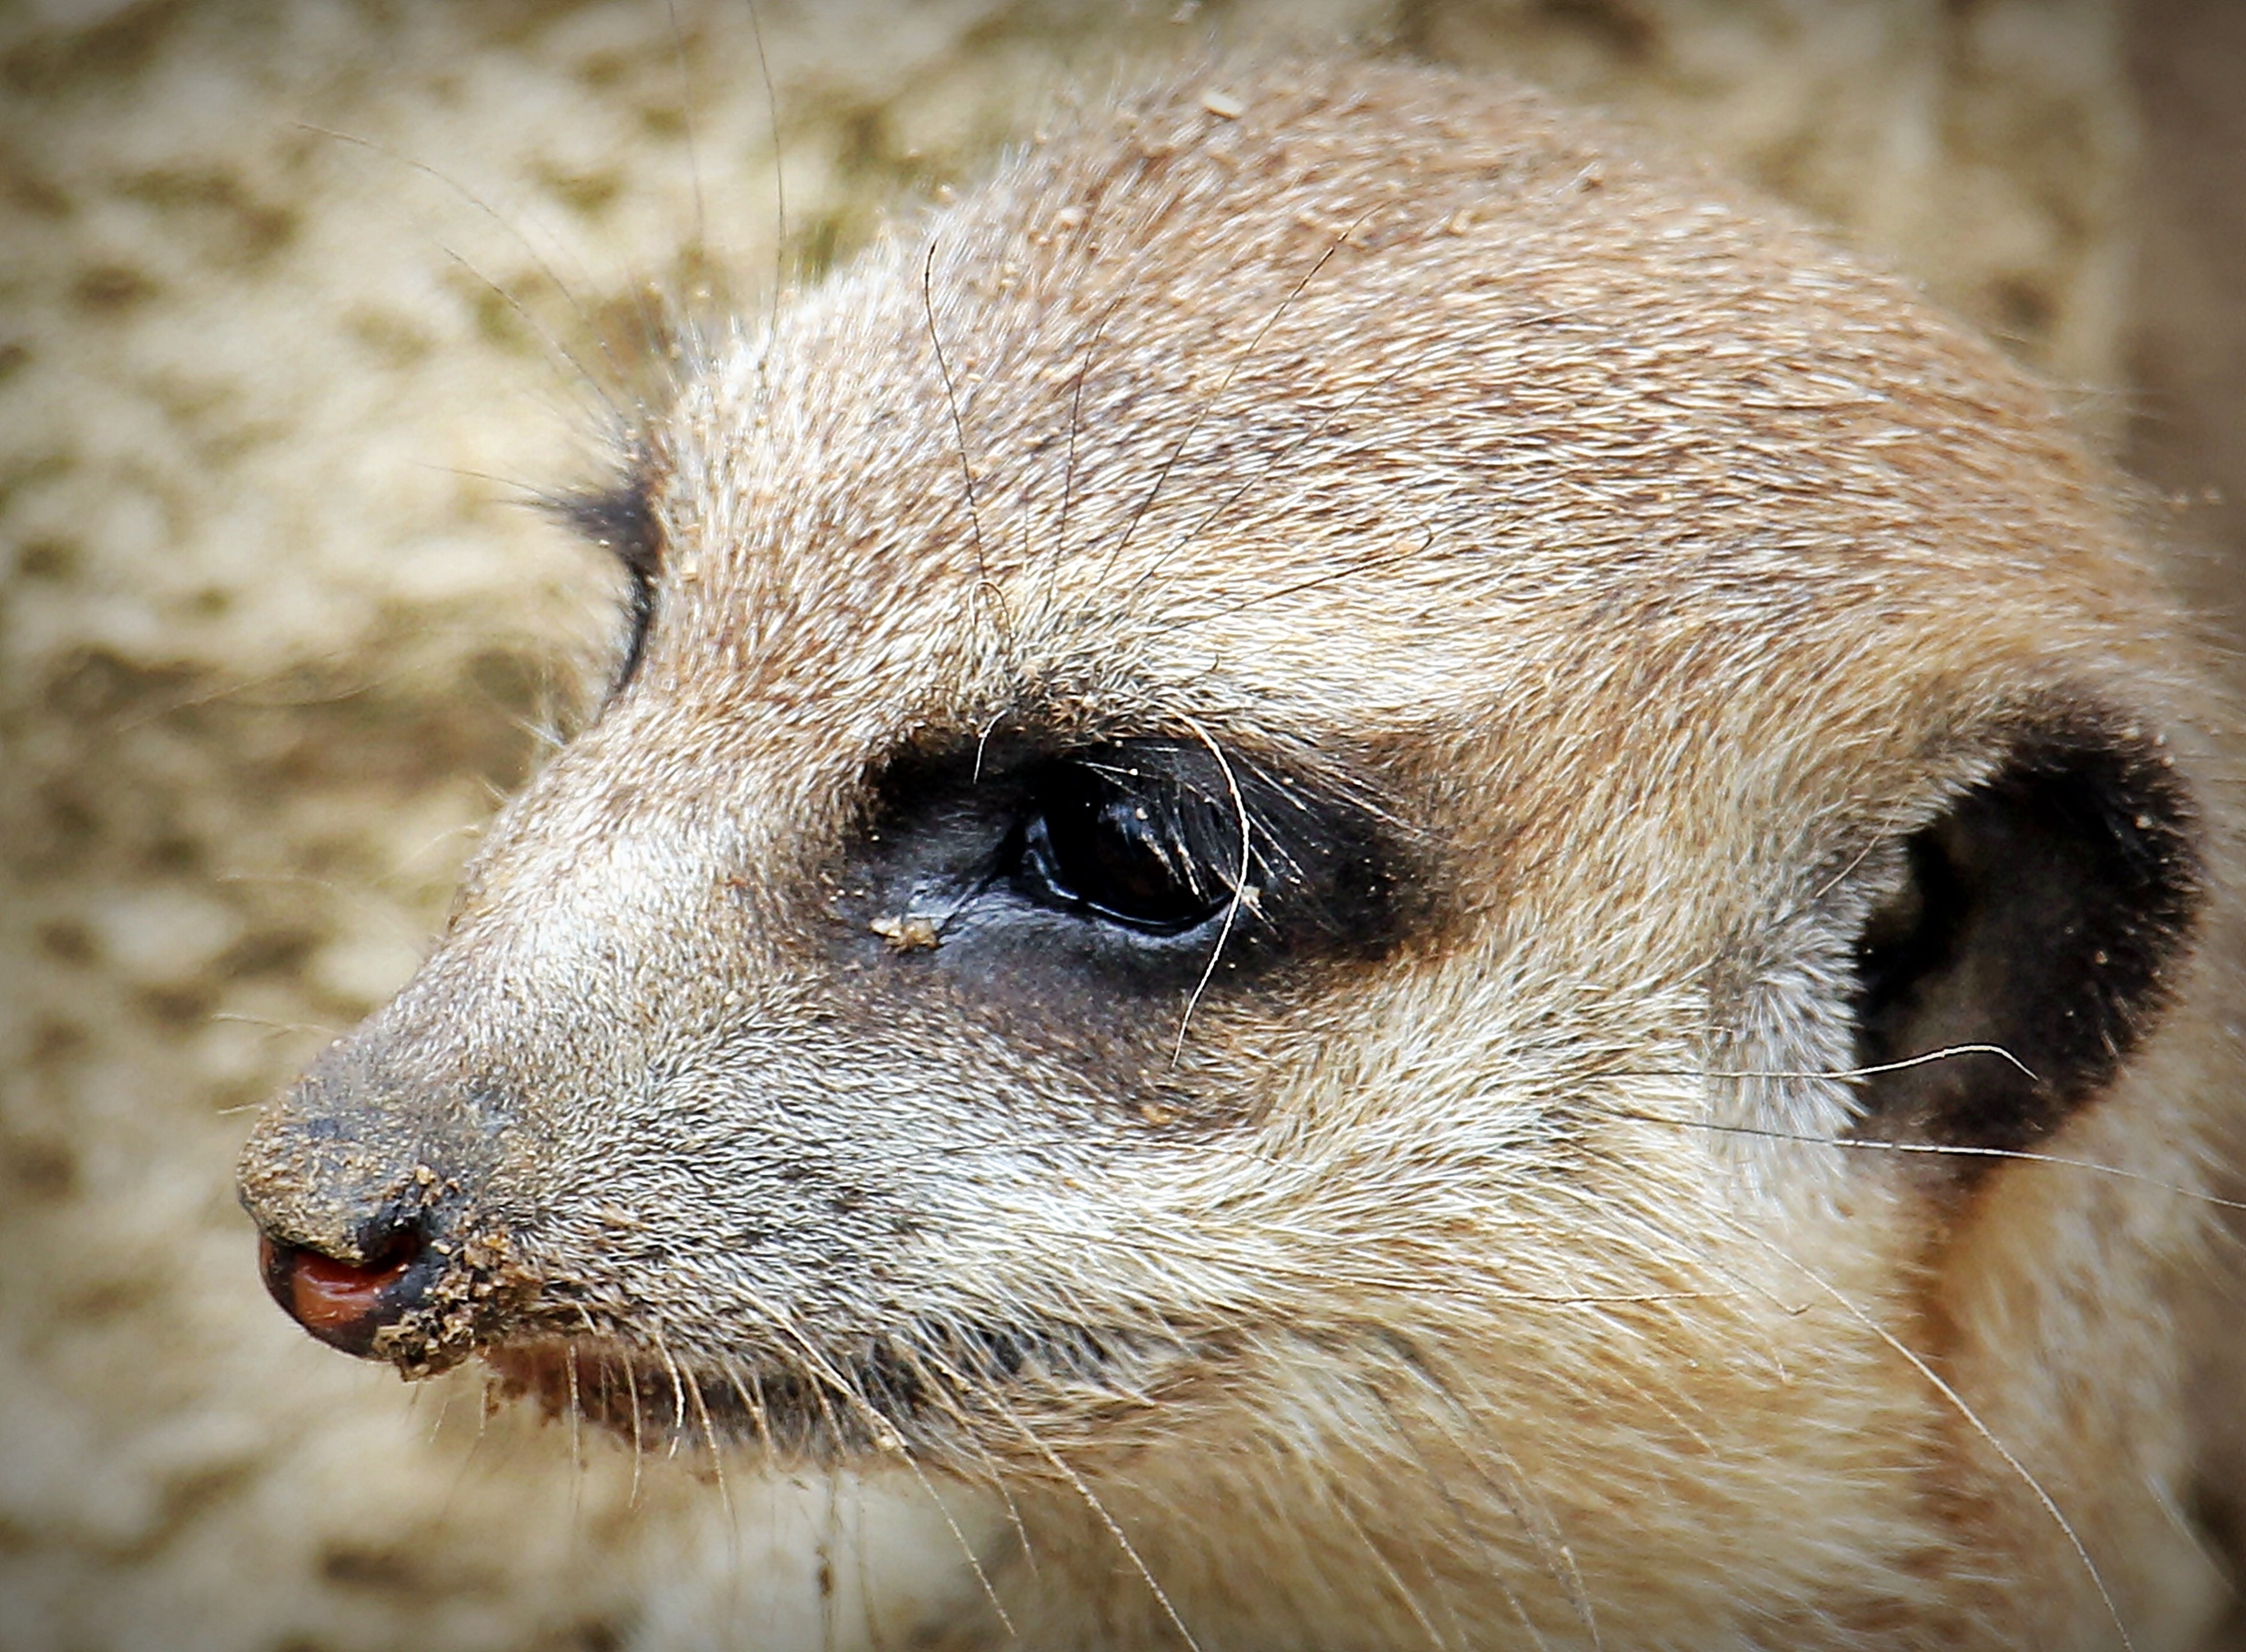
watch, nature, sweet, animal, cute, wildlife, zoo, fur, small, brown, mammal, close, fauna, close up, wild animal, nose, whiskers, snout, vertebrate, funny, guard, meerkat, curious, mongoose, attention, wildlife photography, tiergarten, light brown, datailaufnahme, button eyes, animal recording